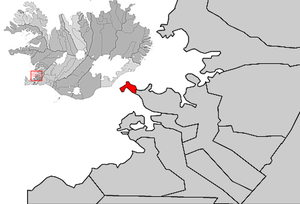
Seltjarnarnes
Kommunen og byen Seltjarnarnes ligger yderst på halvøen med det samme navn
Seltjarnarnes er en by og kommune vest for Reykjavík i Island. Kommunen der ligger yderst på halvøen havde i december 2006 4.467 indbyggere. Seltjarnarneshreppur afholdt sit første kommunevalg i 1875. Før den tid omfattede det gamle Seltjarnarneshreppur hele næsset mellem fjordene Kollafjörður og Skerjafjörður. Dele af Kópavogur hørte indtil 1948 ligeledes til Seltjarnarneshreppur, og fra januar 1948 har kommunen det samme område som i dag.